Cretan Gendarmerie

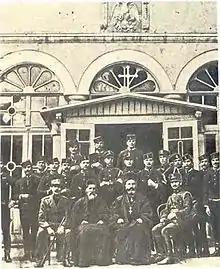
Cretan Gendarmes in the Ecumenical Patriarchate of Constantinople, November 1918.

The British correspondent of "The Times", Crawford Price, reported: "Eloquent proof of the size and gravity of the Turkish defeat lies in the thousands of the refugees, who come to Salonika like swarms of locusts. Terrified and panicked leave to save their lives from the Servo-Bulgarian advance...ask shelter and protection from the cold behind walls and wear various rags...One can see pregnant women lying in the mud, and the complete absence of all elementary sanitary precaution, and not having a single blanket...one can see women and children starving not having a single piece of bread."